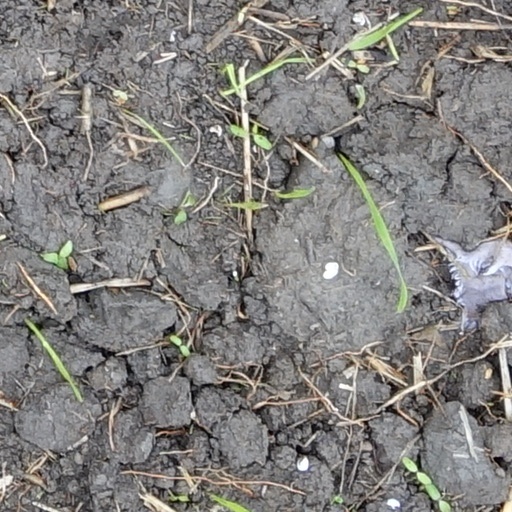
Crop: wheat